Germain Racing

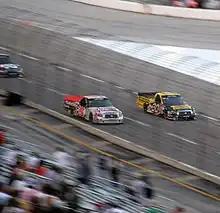
Todd Bodine (right) racing fellow Truck Series champion Mike Skinner in 2007.

The No. 9 Toyota Tundra debuted at Daytona in 2005 with rookie Shigeaki Hattori behind the wheel in a partnership with Arnold Motorsports, the team was called Germain-Arnold Racing. Although he had two seventh place starts, Hattori struggled in his transition to stock cars, and was released towards the end of the season, and replaced by Justin Hobgood, whose best finish was a 20th at Phoenix.